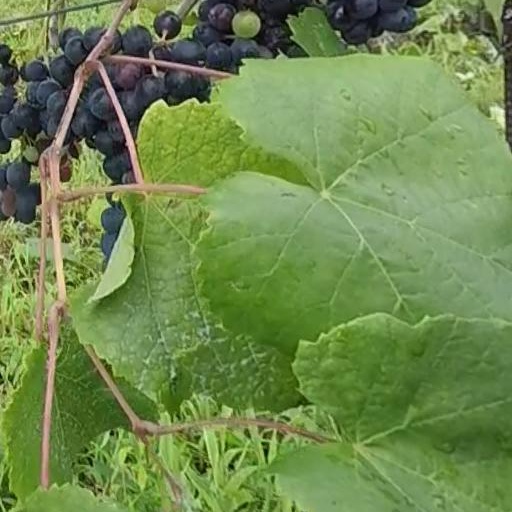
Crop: grape